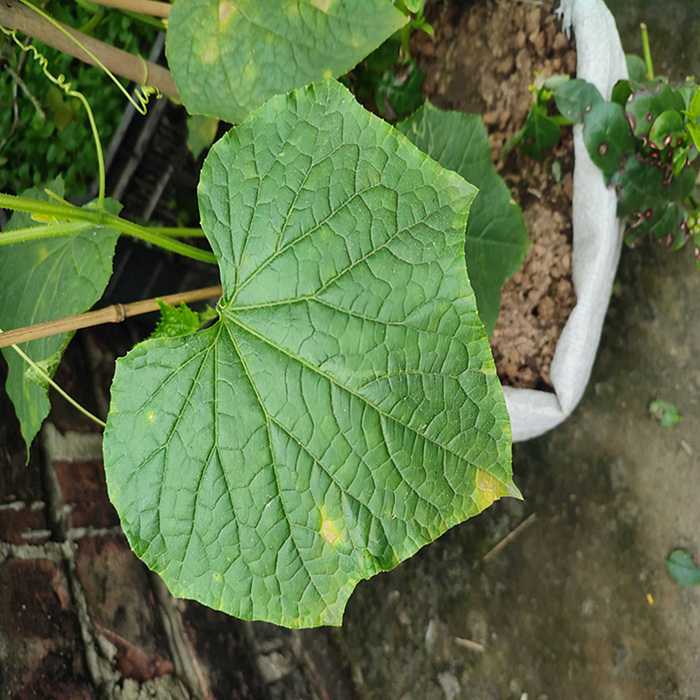
Plant: Cucumber
Label: Downy mildew